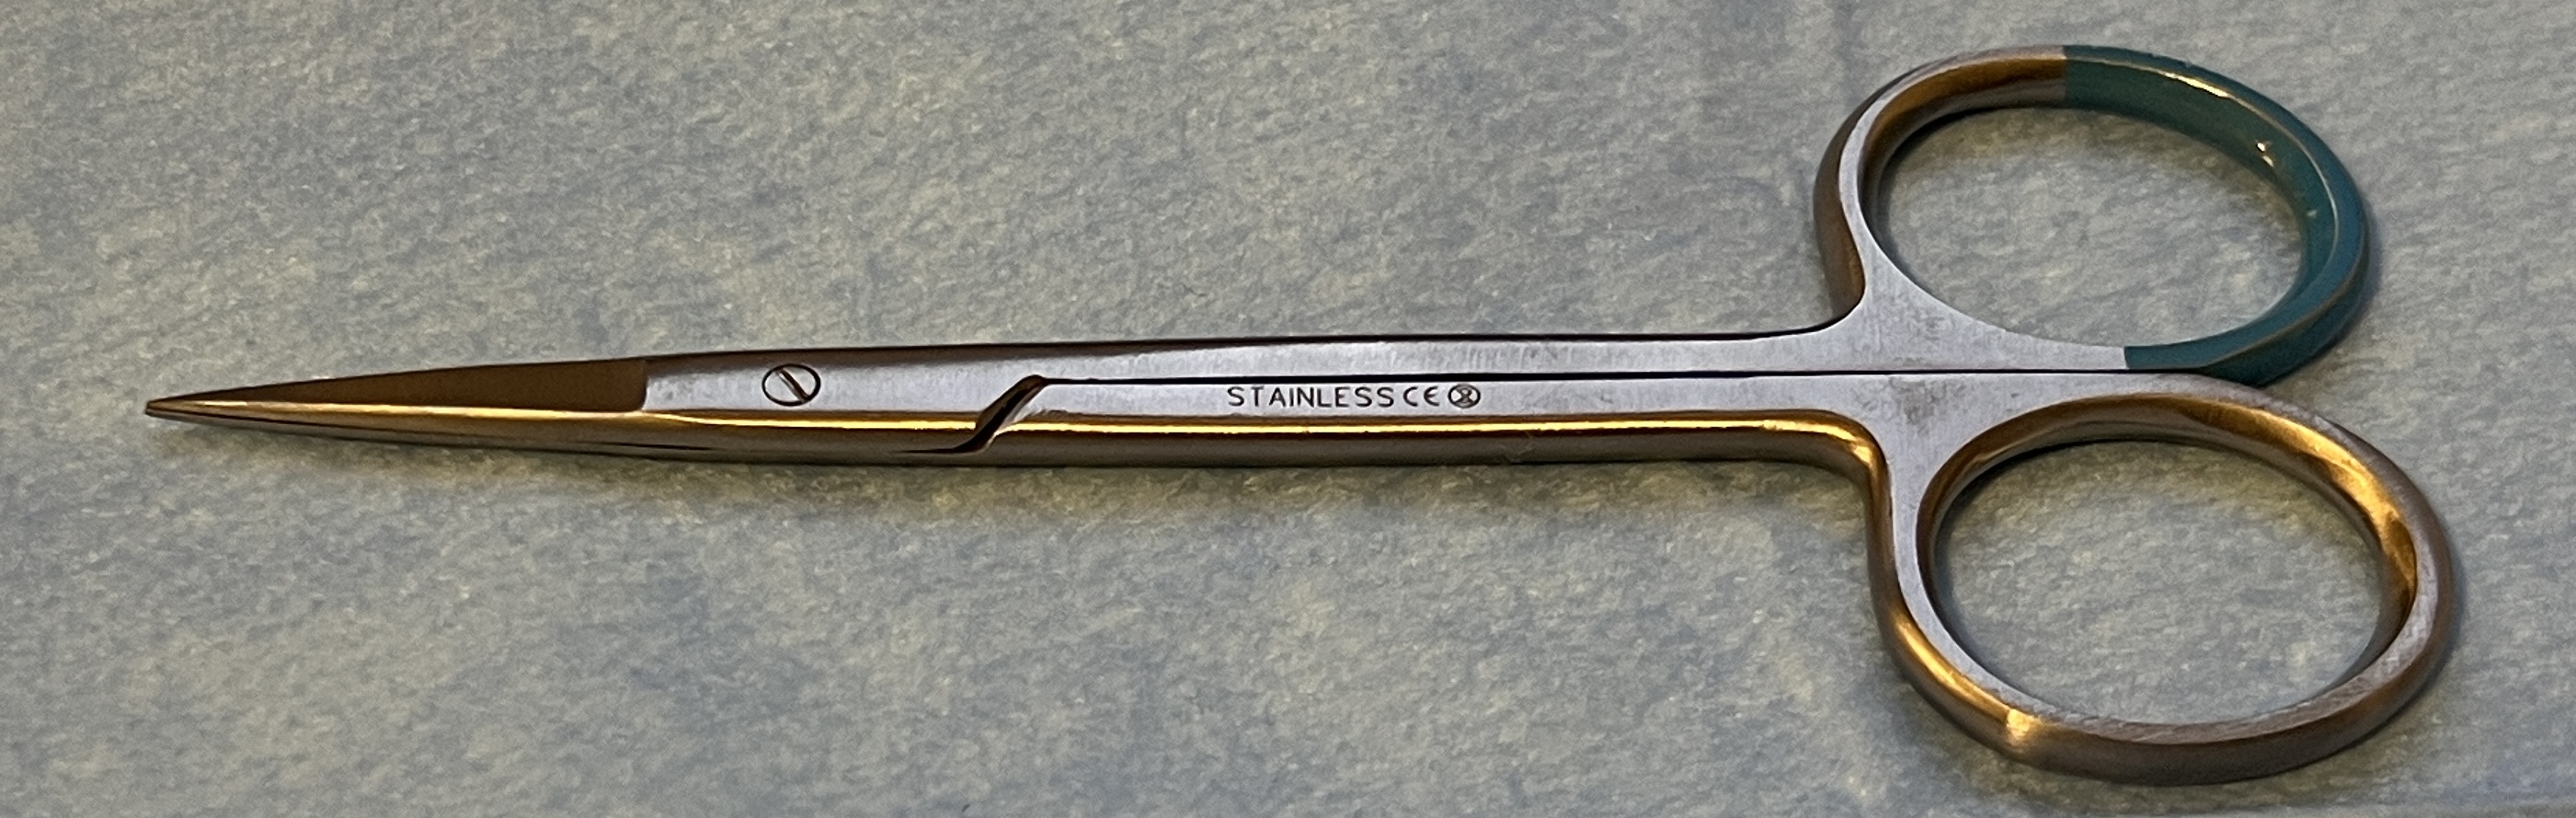
Hinged instrument state: closed